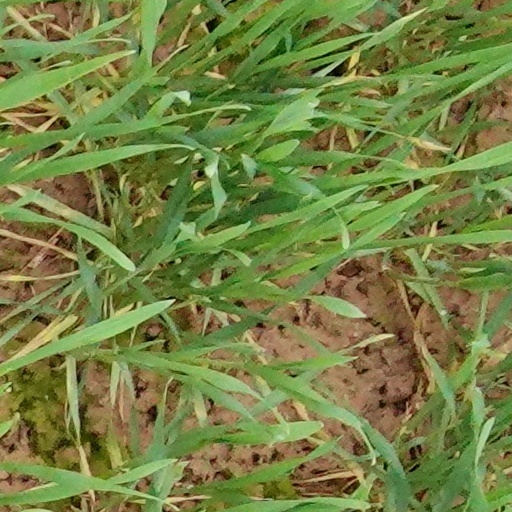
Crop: wheat